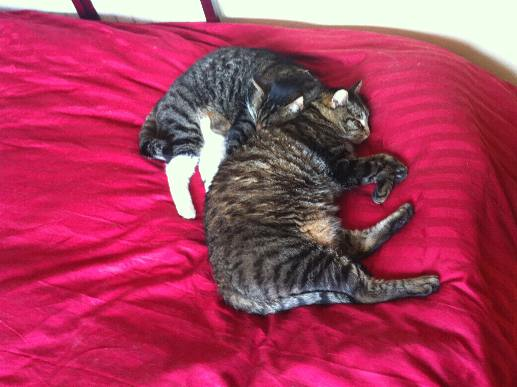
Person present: No